Richard A. Jones

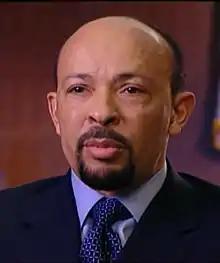
Jones in 2014

Richard Anthony Jones (born 1950) is an American attorney and jurist serving as a senior United States district judge of the United States District Court for the Western District of Washington. He previously served as a deputy prosecuting attorney for King County, Washington, attorney for the Port of Seattle, and assistant United States attorney in the region, in addition to private practice.